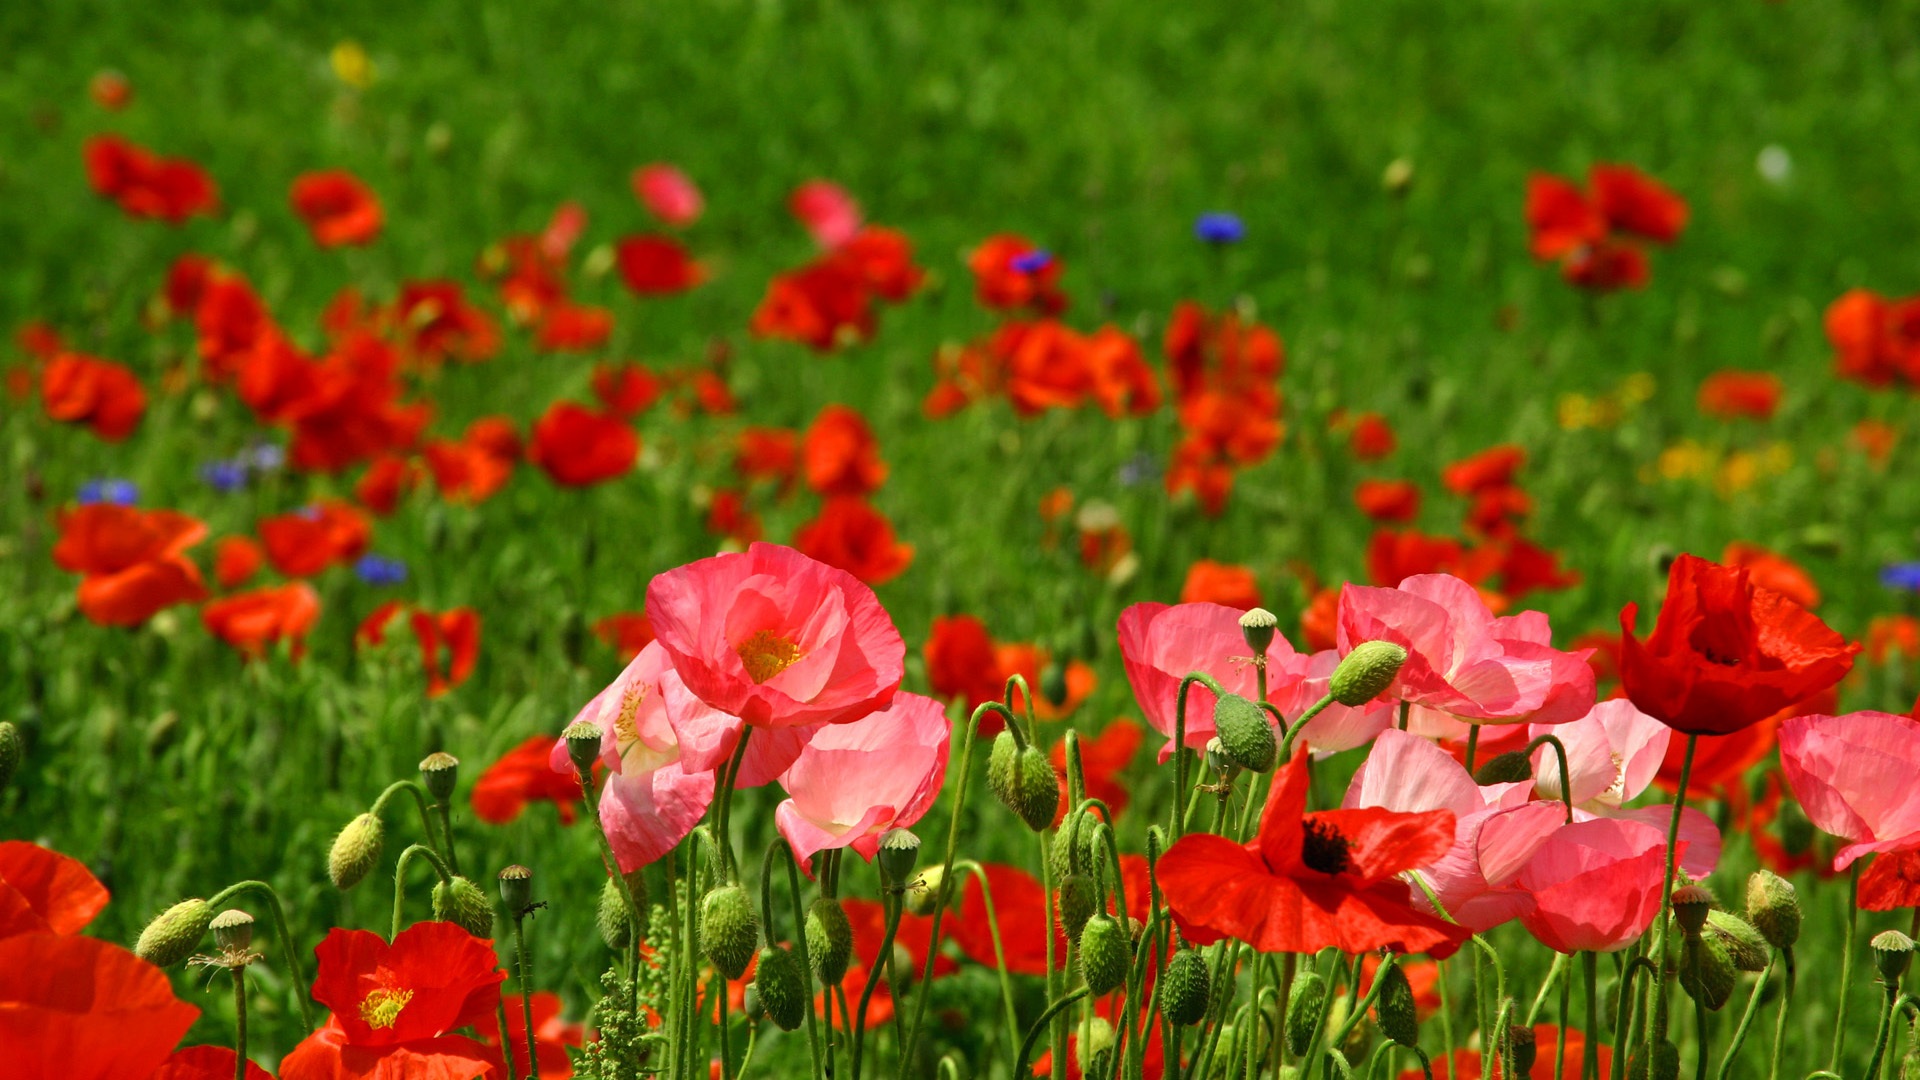
grass, plant, field, meadow, prairie, flower, petal, red, flora, wildflower, grassland, poppy, coquelicot, k, flowering plant, klitschko, whether or not, annual plant, land plant, poppy family